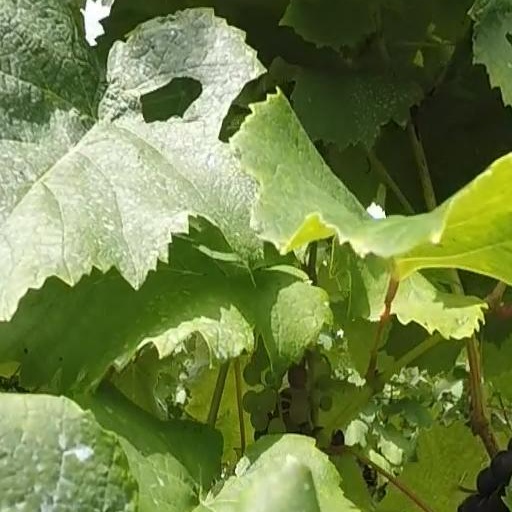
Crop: grape